Biel/Bienne

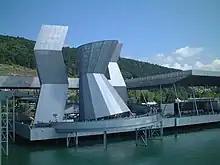
National Exposition in 2002

In Biel/Bienne about 17,768 or (36.5%) of the population have completed non-mandatory upper secondary education, and 5,492 or (11.3%) have completed additional higher education (either university or a "Fachhochschule"). Of the 5,492 who completed tertiary schooling, 56.6% were Swiss men, 26.4% were Swiss women, 10.5% were non-Swiss men and 6.5% were non-Swiss women.